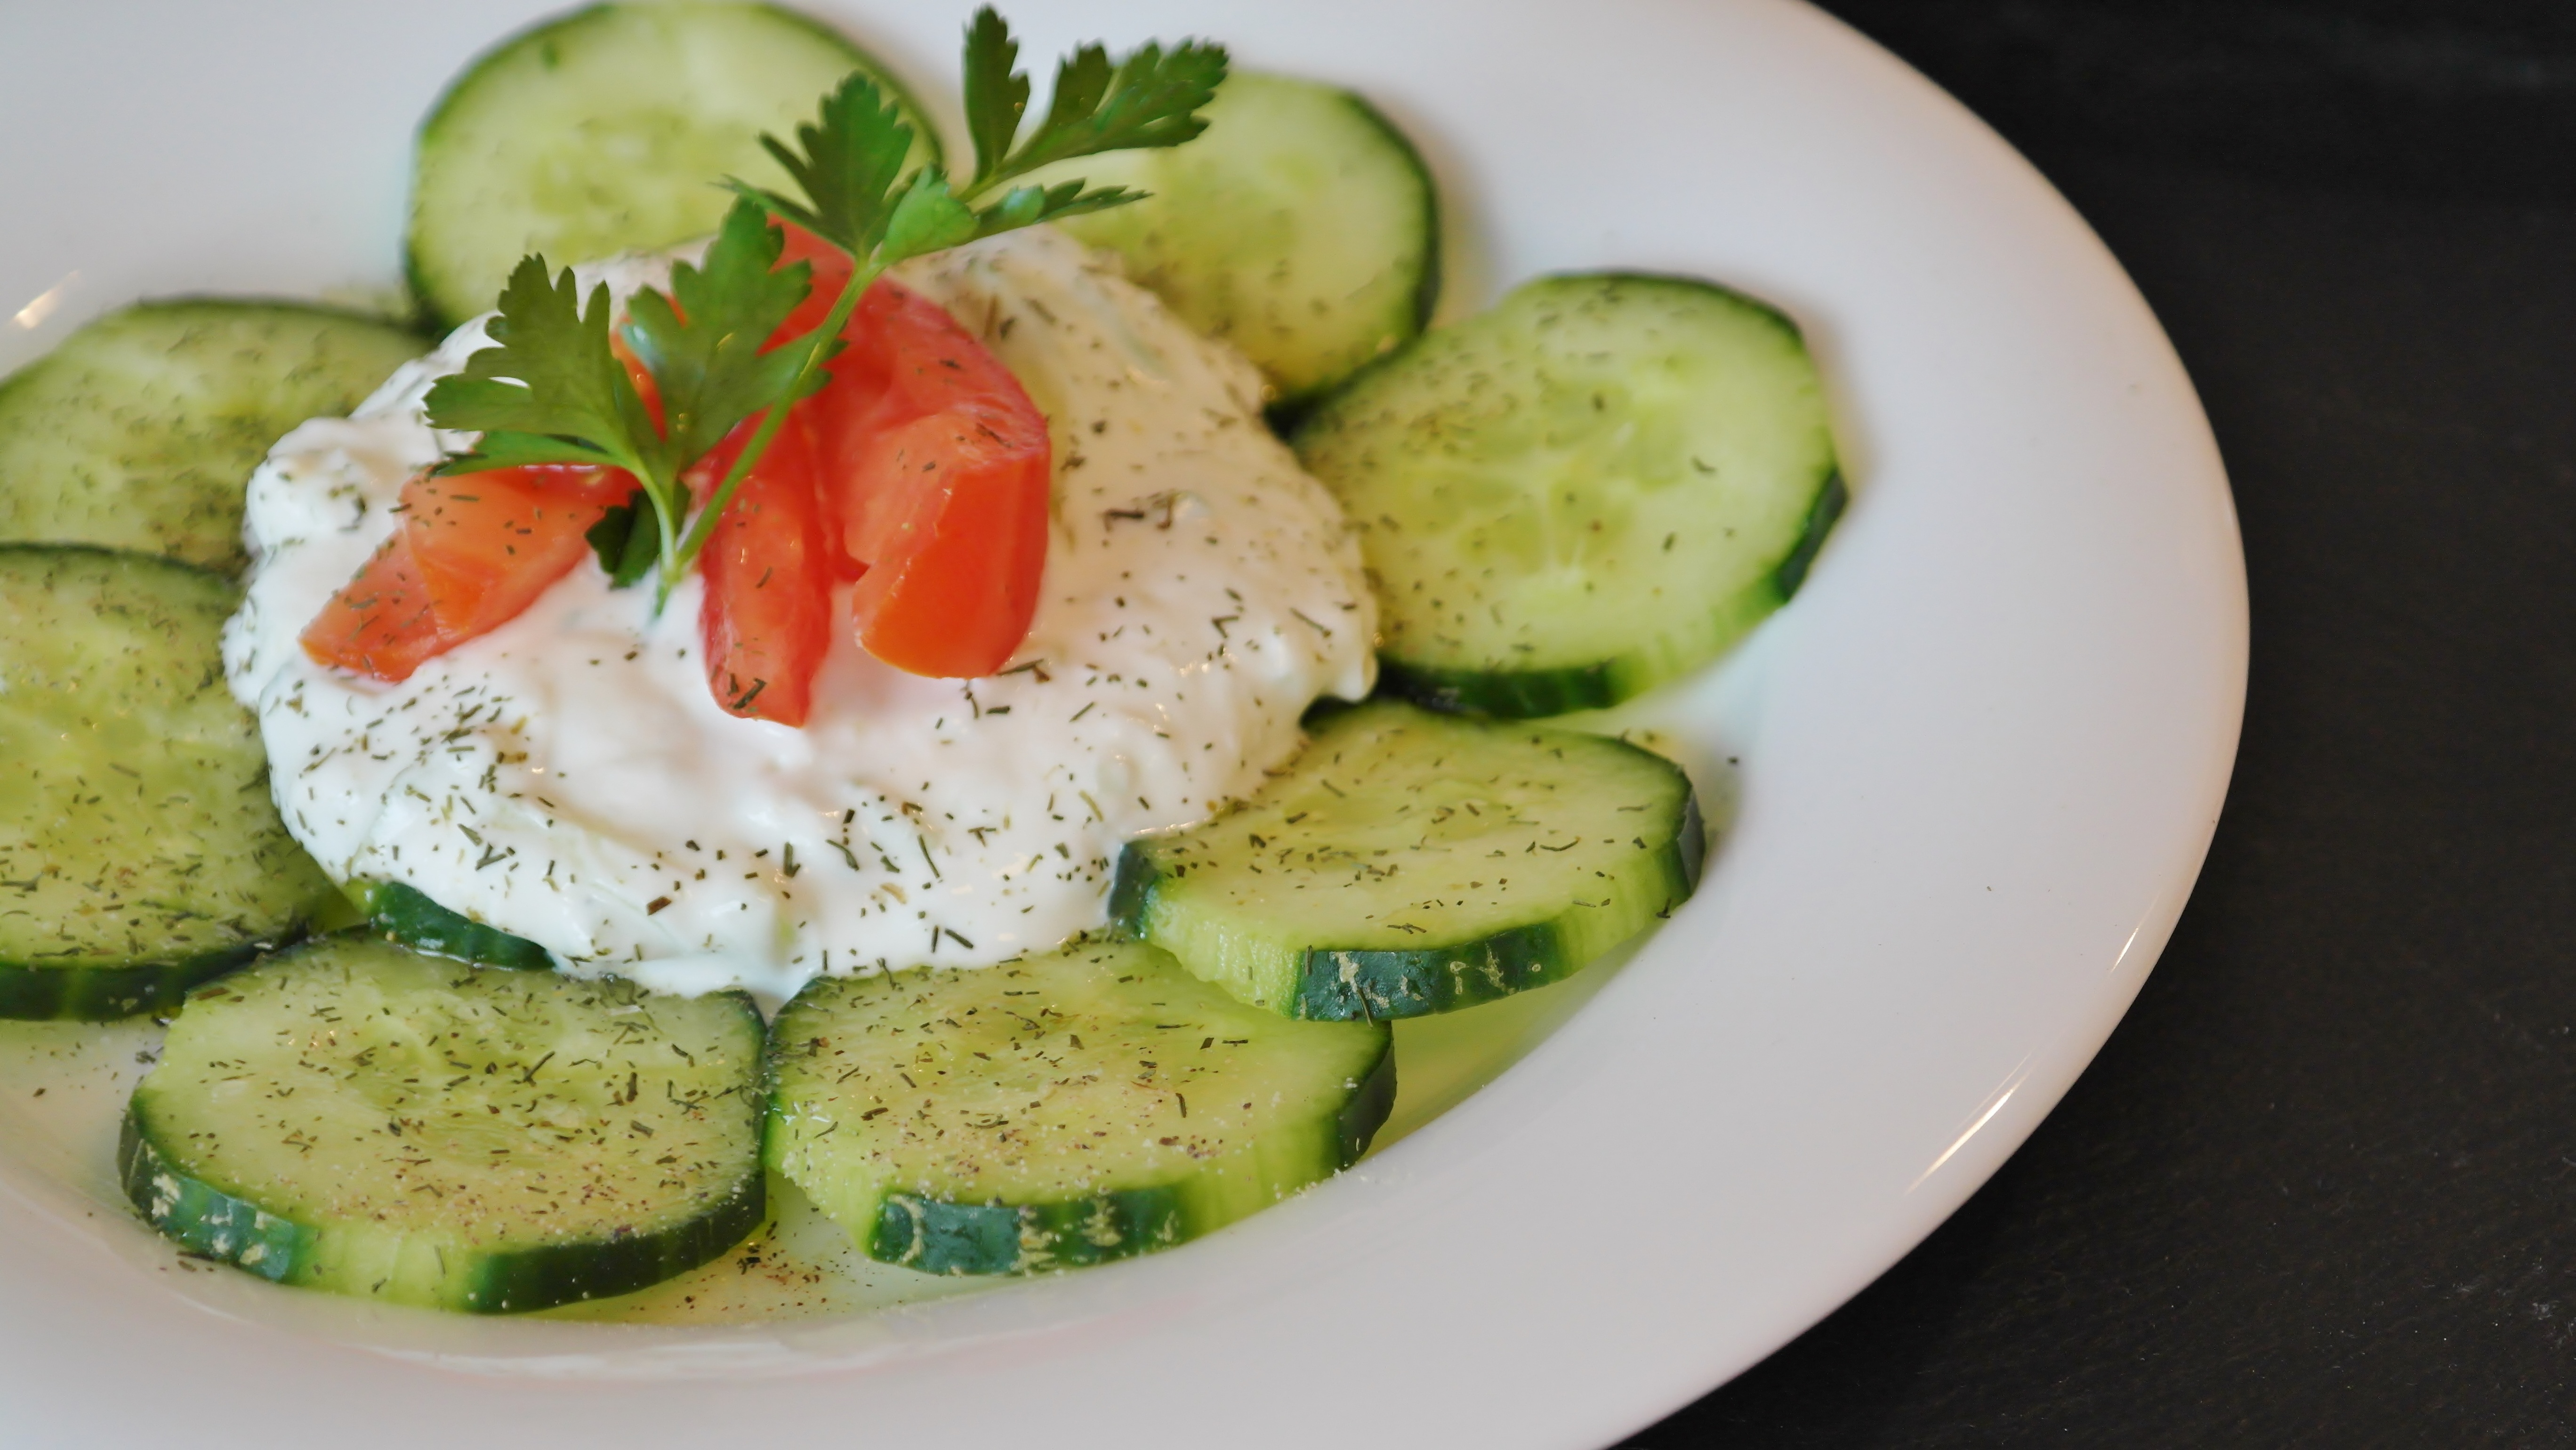
plant, dish, meal, food, salad, produce, vegetable, colorful, breakfast, eat, cuisine, delicious, tomato, cucumber, vegetarian, zucchini, vegetarian food, vitamins, frisch, mixed salad, salad plate, cucurbita, cucumbers, appetizing, flowering plant, tsatsiki, land plant, cucumber gourd and melon family